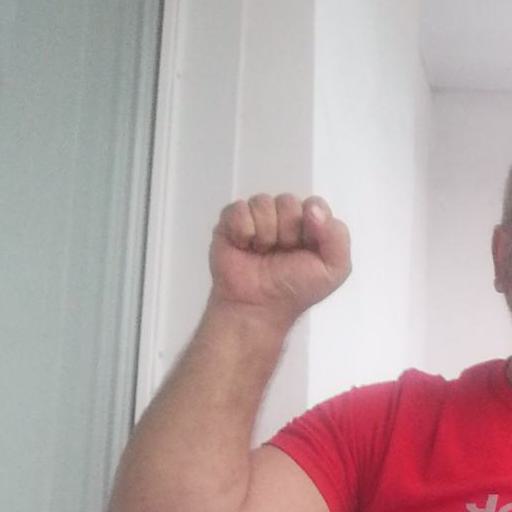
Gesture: fist